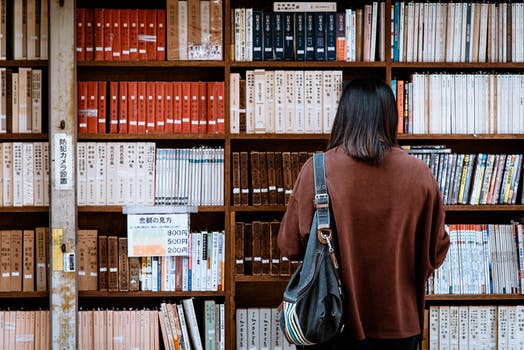
Label: No Watermark